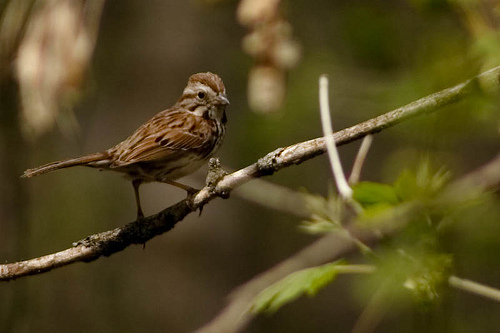
a petite little bird of mostly brown and black with long legs.
a small bird with brown and black striped wing feathers, a white nape, and a short curved bill.
this is a small bird with a dark brown crown and body and an off-site speckled belly.
a small orangish brown and white bird with a small beak and long larsus.
the bird has a brown crown and a small brown bill.
this bird is brown with white and has a very short beak.
this bird has a brown crown with grey bill and brown wingbars
this bird is brown with white and has a very short beak.
this bird is mixed brown in color, and has a stubby beak.
this bird is brown and gray with black accents on its wing feathers and a brown crown.
Species: Field Sparrow